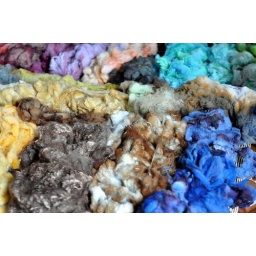
all merino/targhee cross fleece plus brown romney over-dye in the front! :)